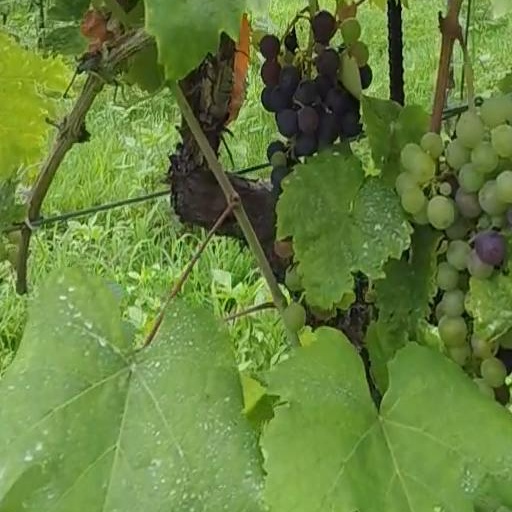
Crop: grape